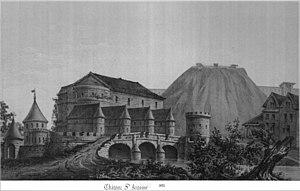
issue de Histoire de la ville de chalons et de ses monument.
Le Pont des Mariniers est situé à Châlons-en-Champagne, il passe au-dessus du Mau. Il a été construit en 1560 et son nom évoque l'activité portuaire de l'ancien port Saint-Antoine.